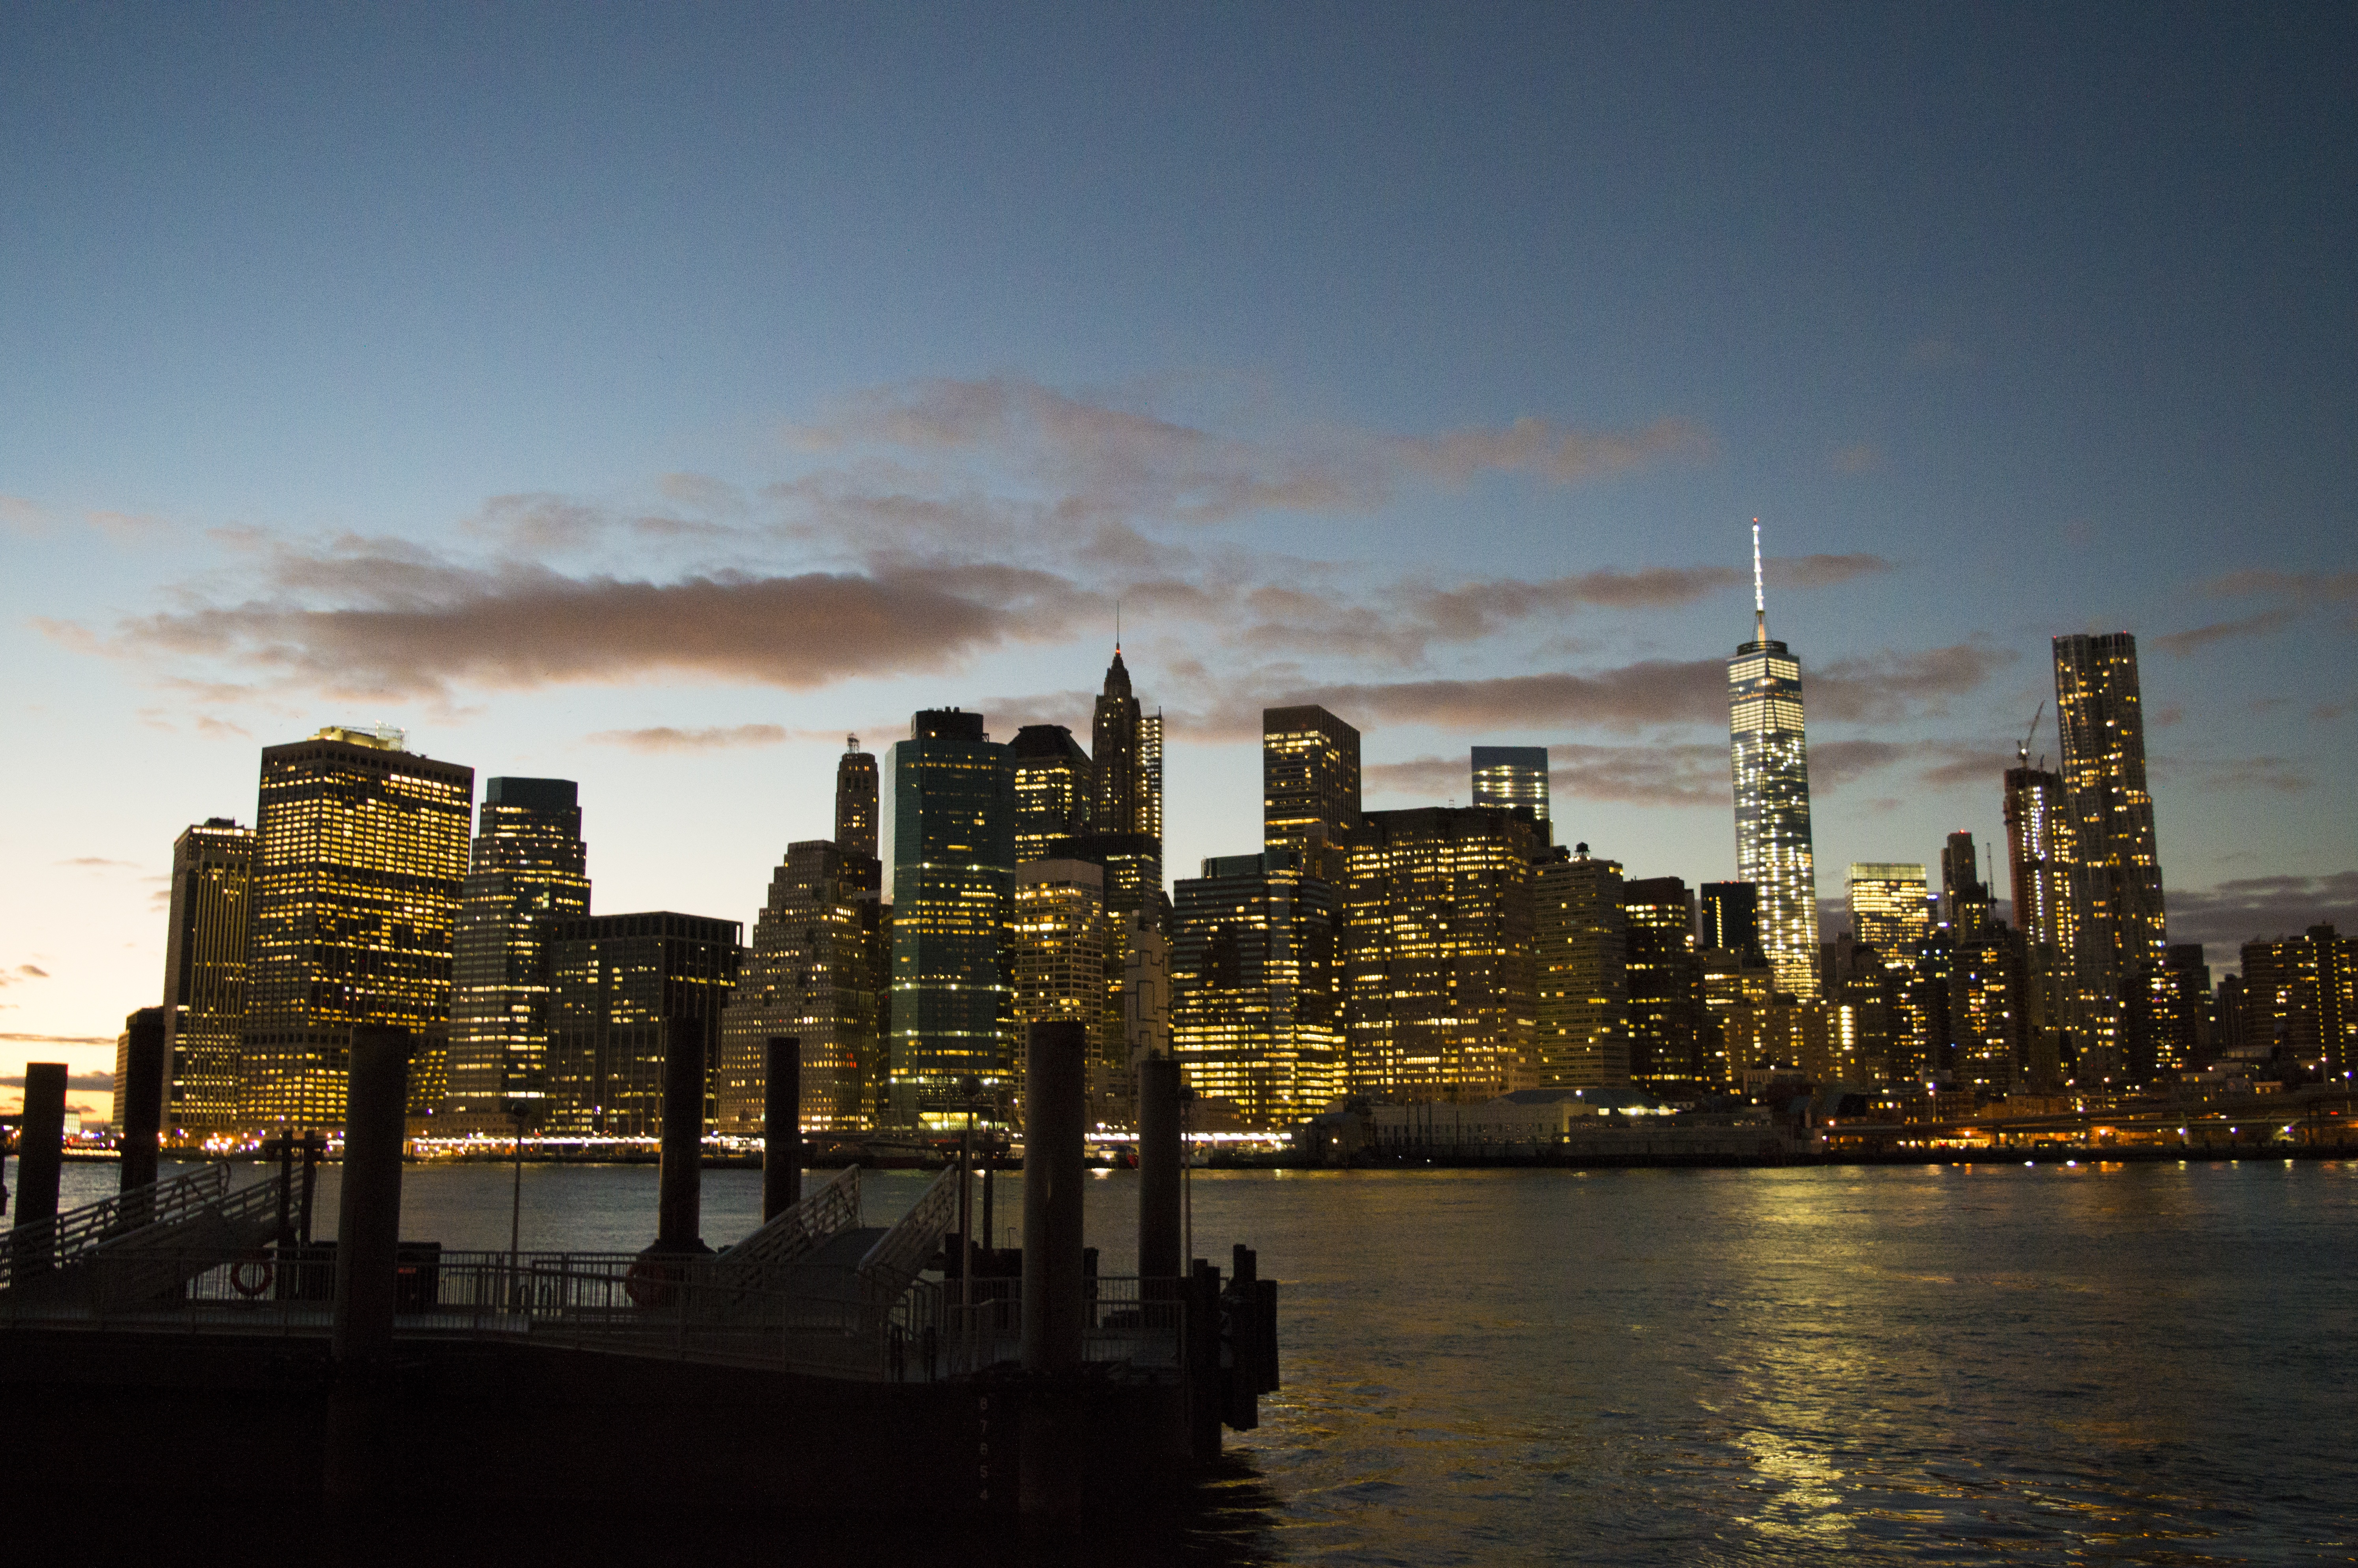
water, outdoor, horizon, architecture, sky, sunset, skyline, night, morning, view, building, city, skyscraper, urban, new york, river, manhattan, new york city, cityscape, panorama, downtown, dark, dusk, evening, reflection, brooklyn bridge, nyc, usa, america, office, landmark, brooklyn, attraction, waterway, lights, skyscrapers, ny, new, scene, famous, york, financial, metropolis, east, seaport, urban area, human settlement